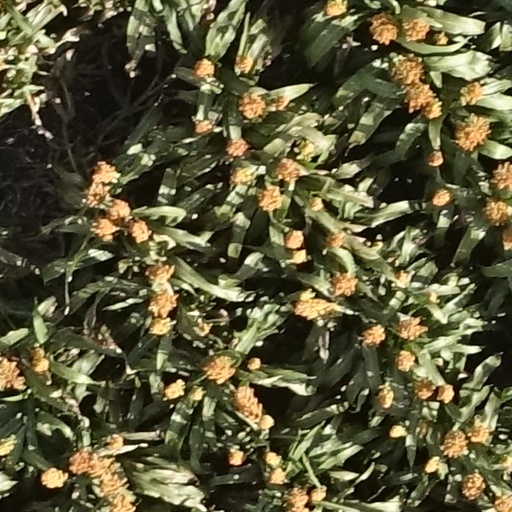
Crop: sorghum